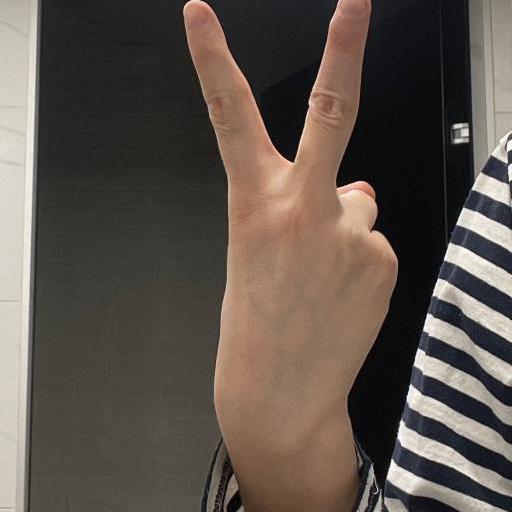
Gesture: peace_inverted